Lord Howe Island

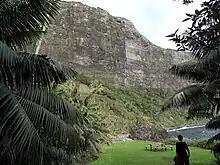
Bushwalking to Little Island (bottom right) – Mount Lidgbird track

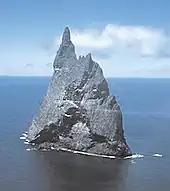
Ball's Pyramid, southeast of the main island

As distances to sites of interest are short, cycling is the main means of transport on the island. Tourist activities include golf (9-hole), lawn bowls, tennis, fishing (including deep-sea game fishing), yachting, windsurfing, kitesurfing, kayaking, and boat trips (including glass-bottom tours of the lagoon). Swimming, snorkelling, and scuba diving are also popular in the lagoon, as well as off Tenth of June Island, a small rocky outcrop in the Admiralty group where an underwater plateau drops to reveal extensive gorgonia and black corals growing on the vertical walls. Other diving sites are found off Ball's Pyramid, away, where trenches, caves, and volcanic drop-offs occur.